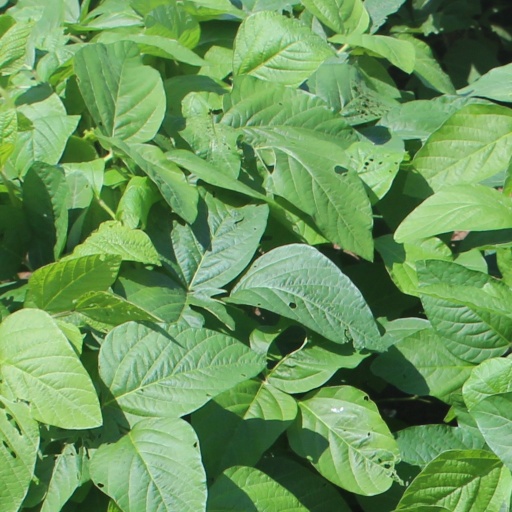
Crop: soybean